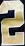
Number: 2